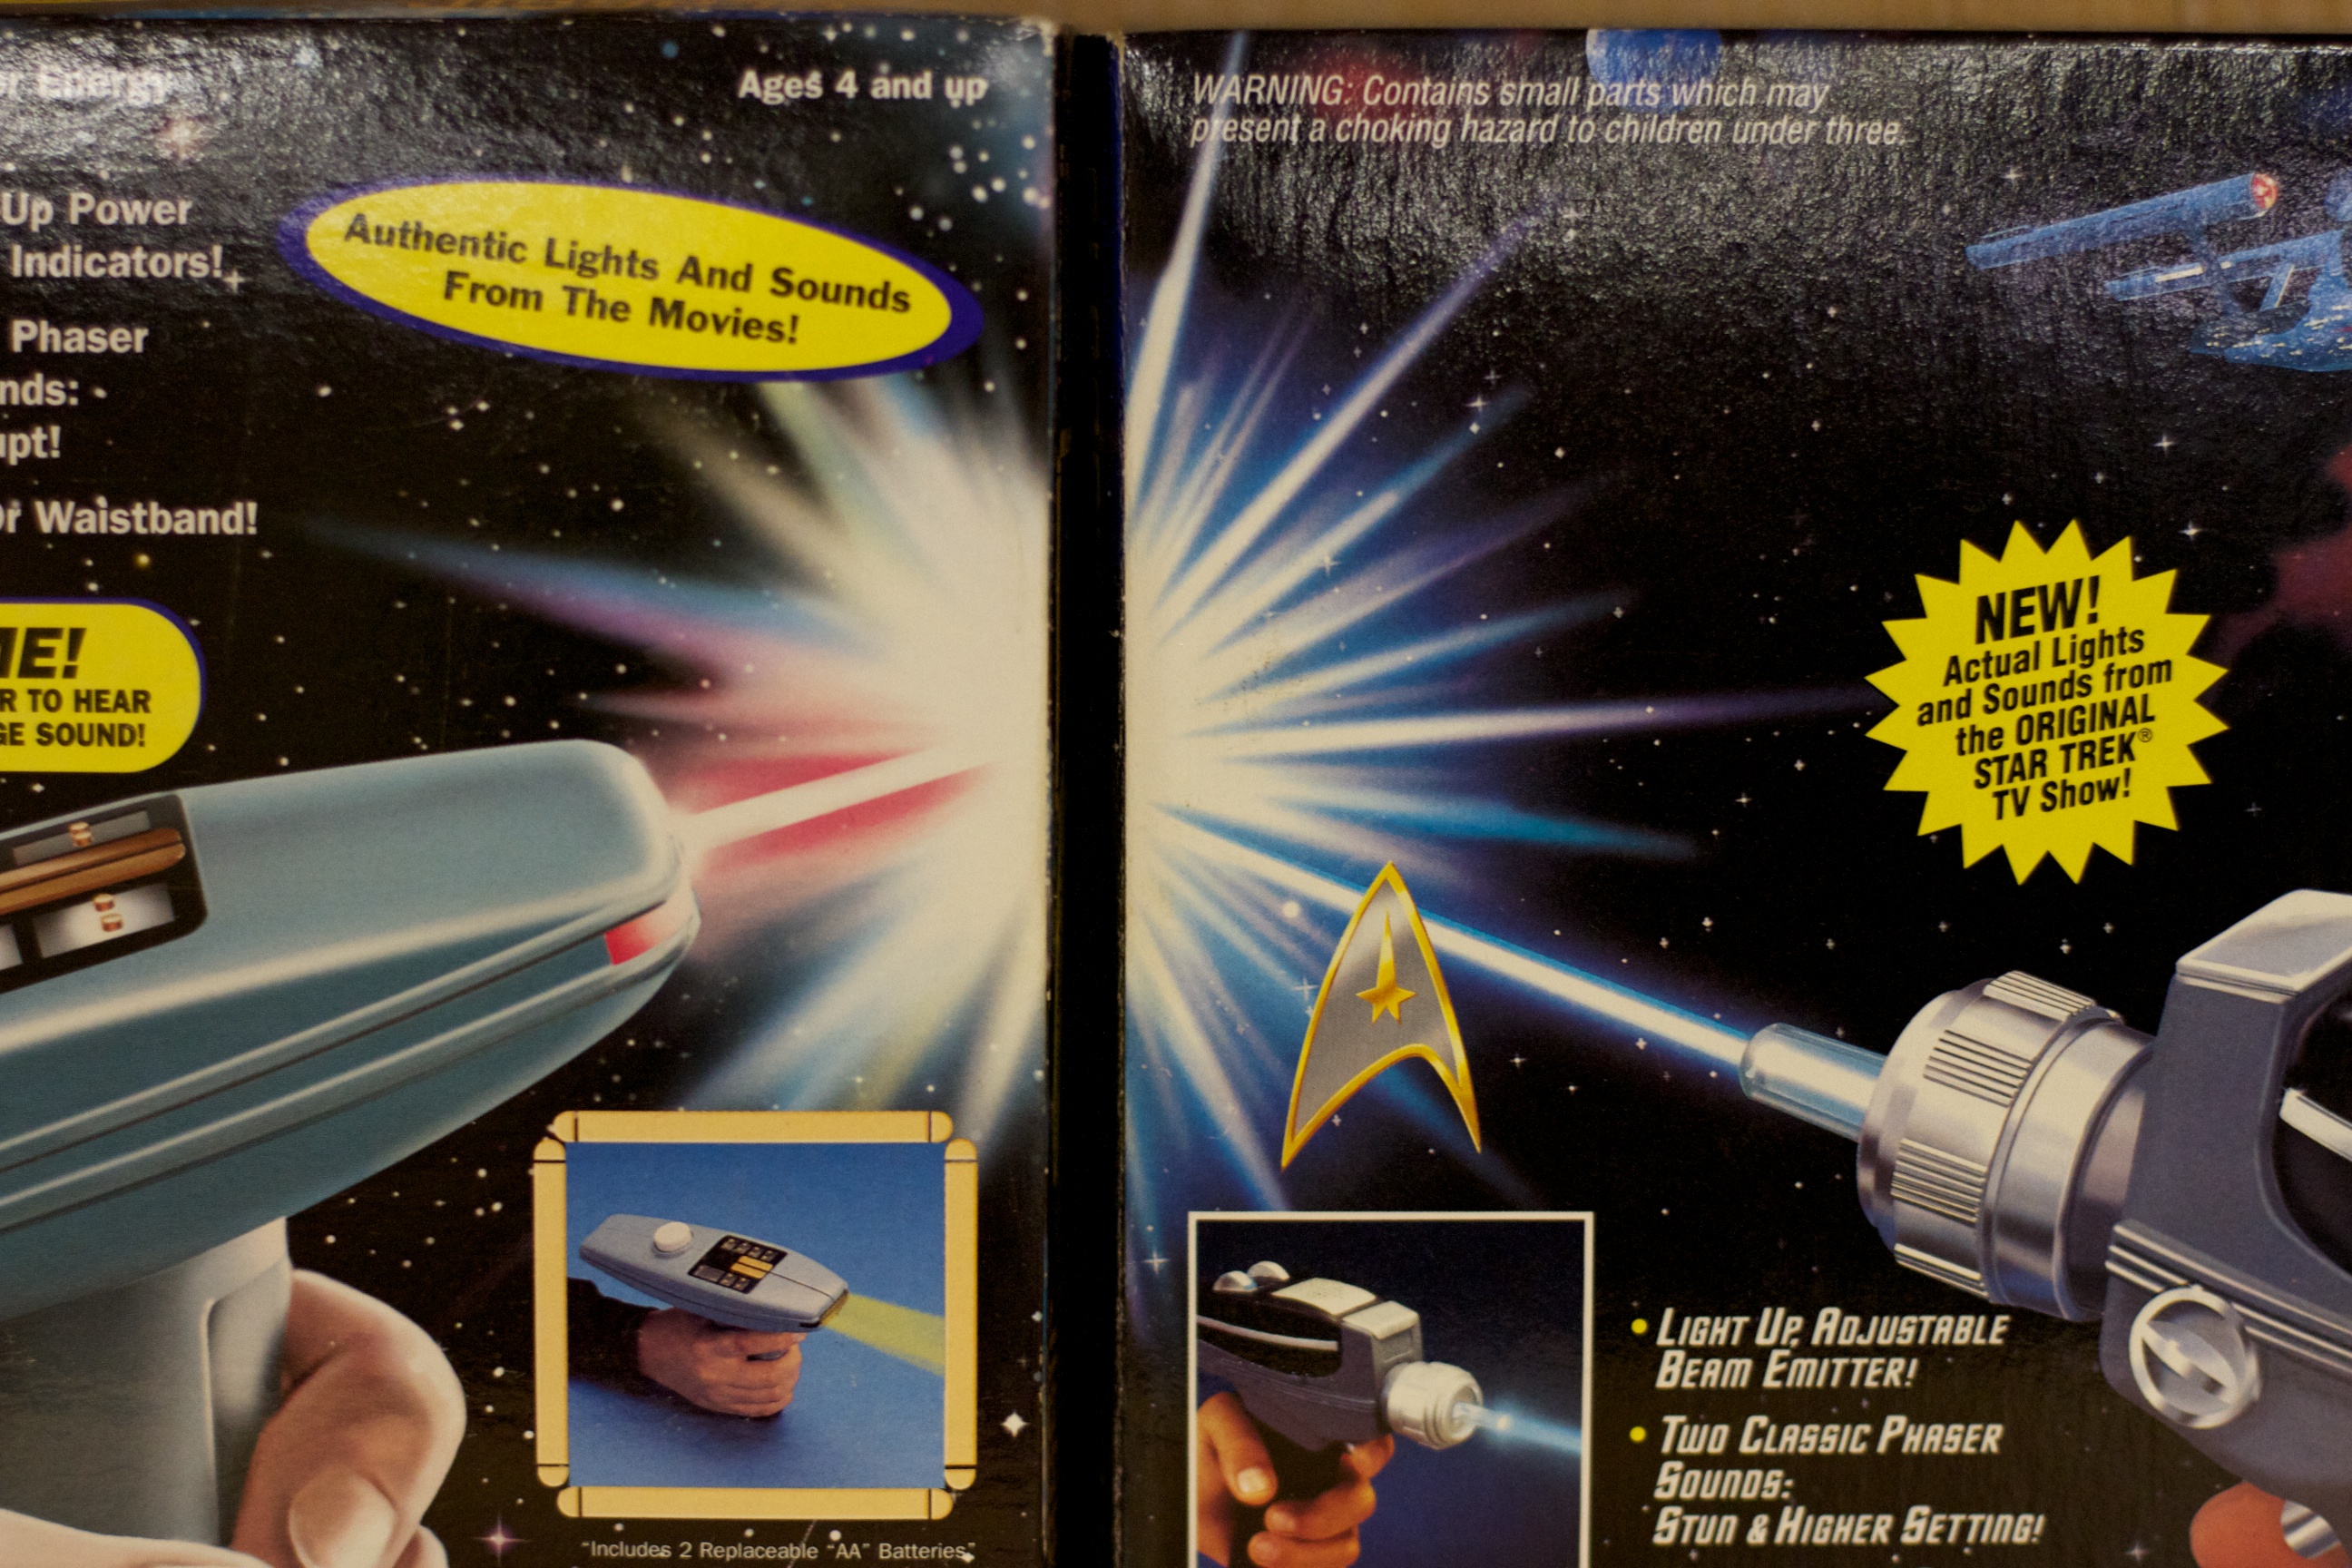
games, screenshot, pc game